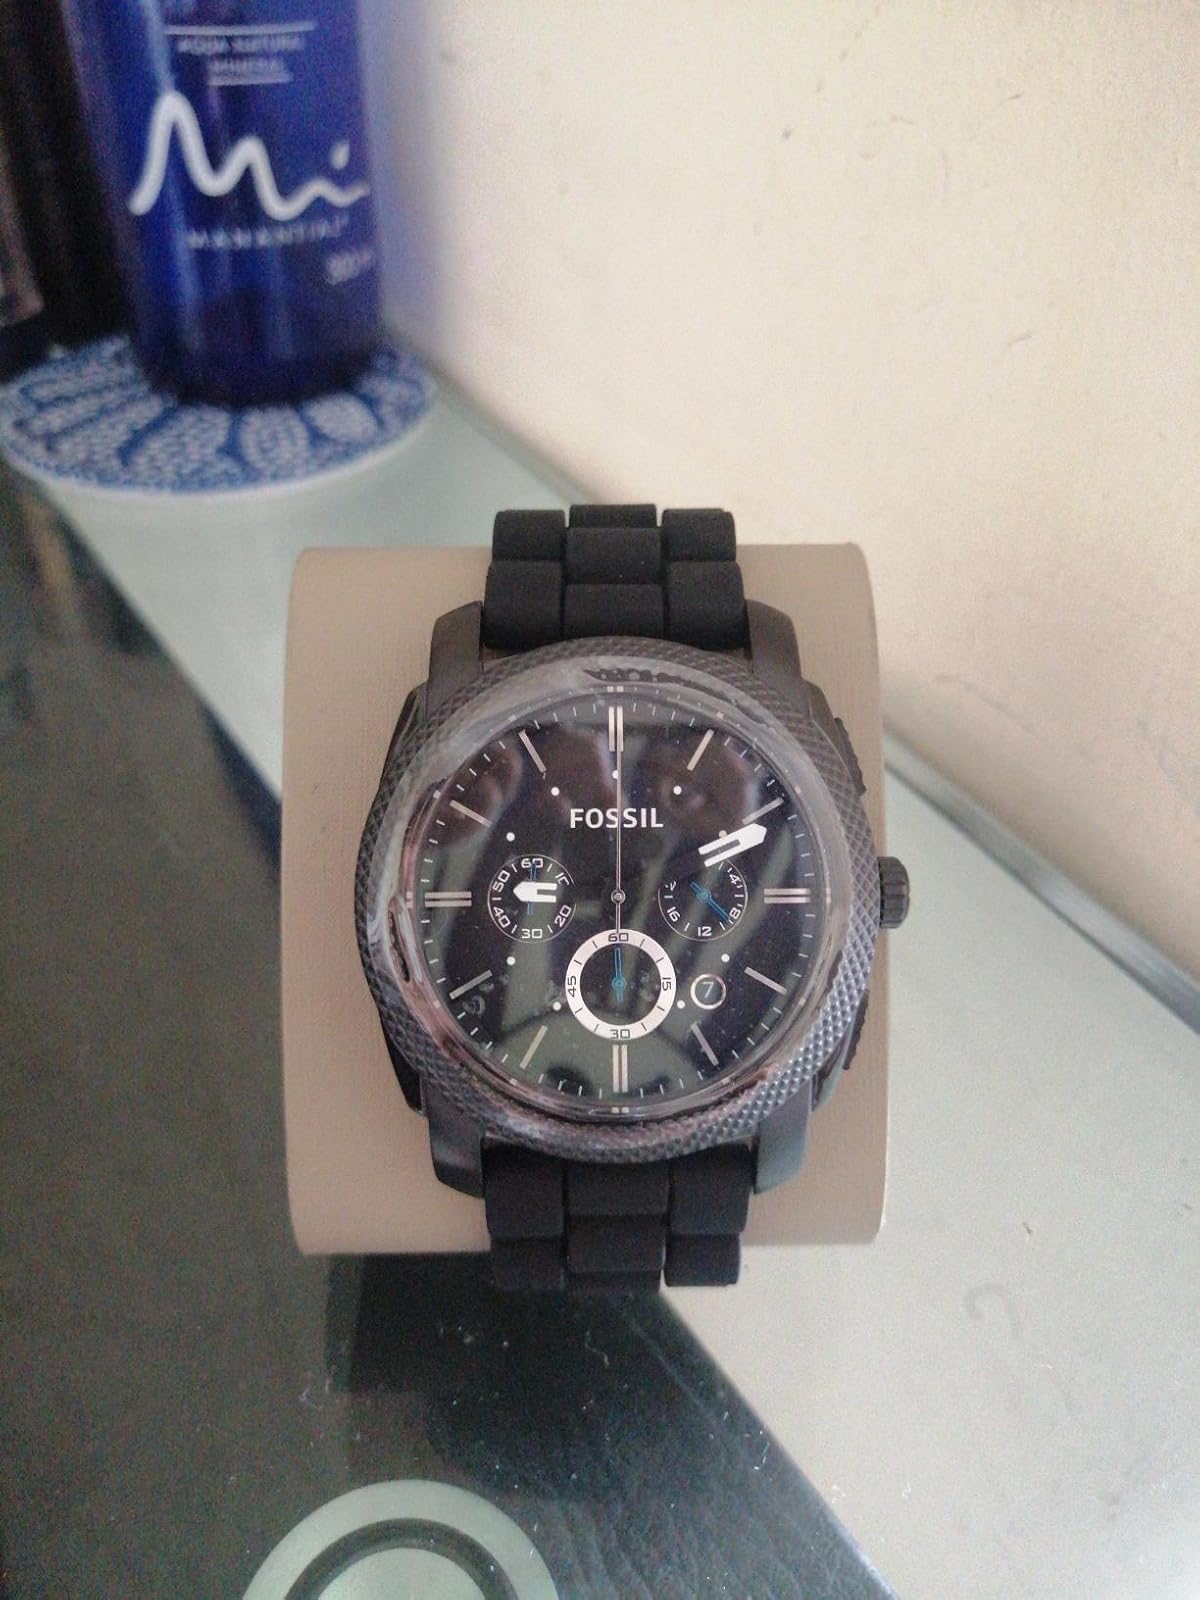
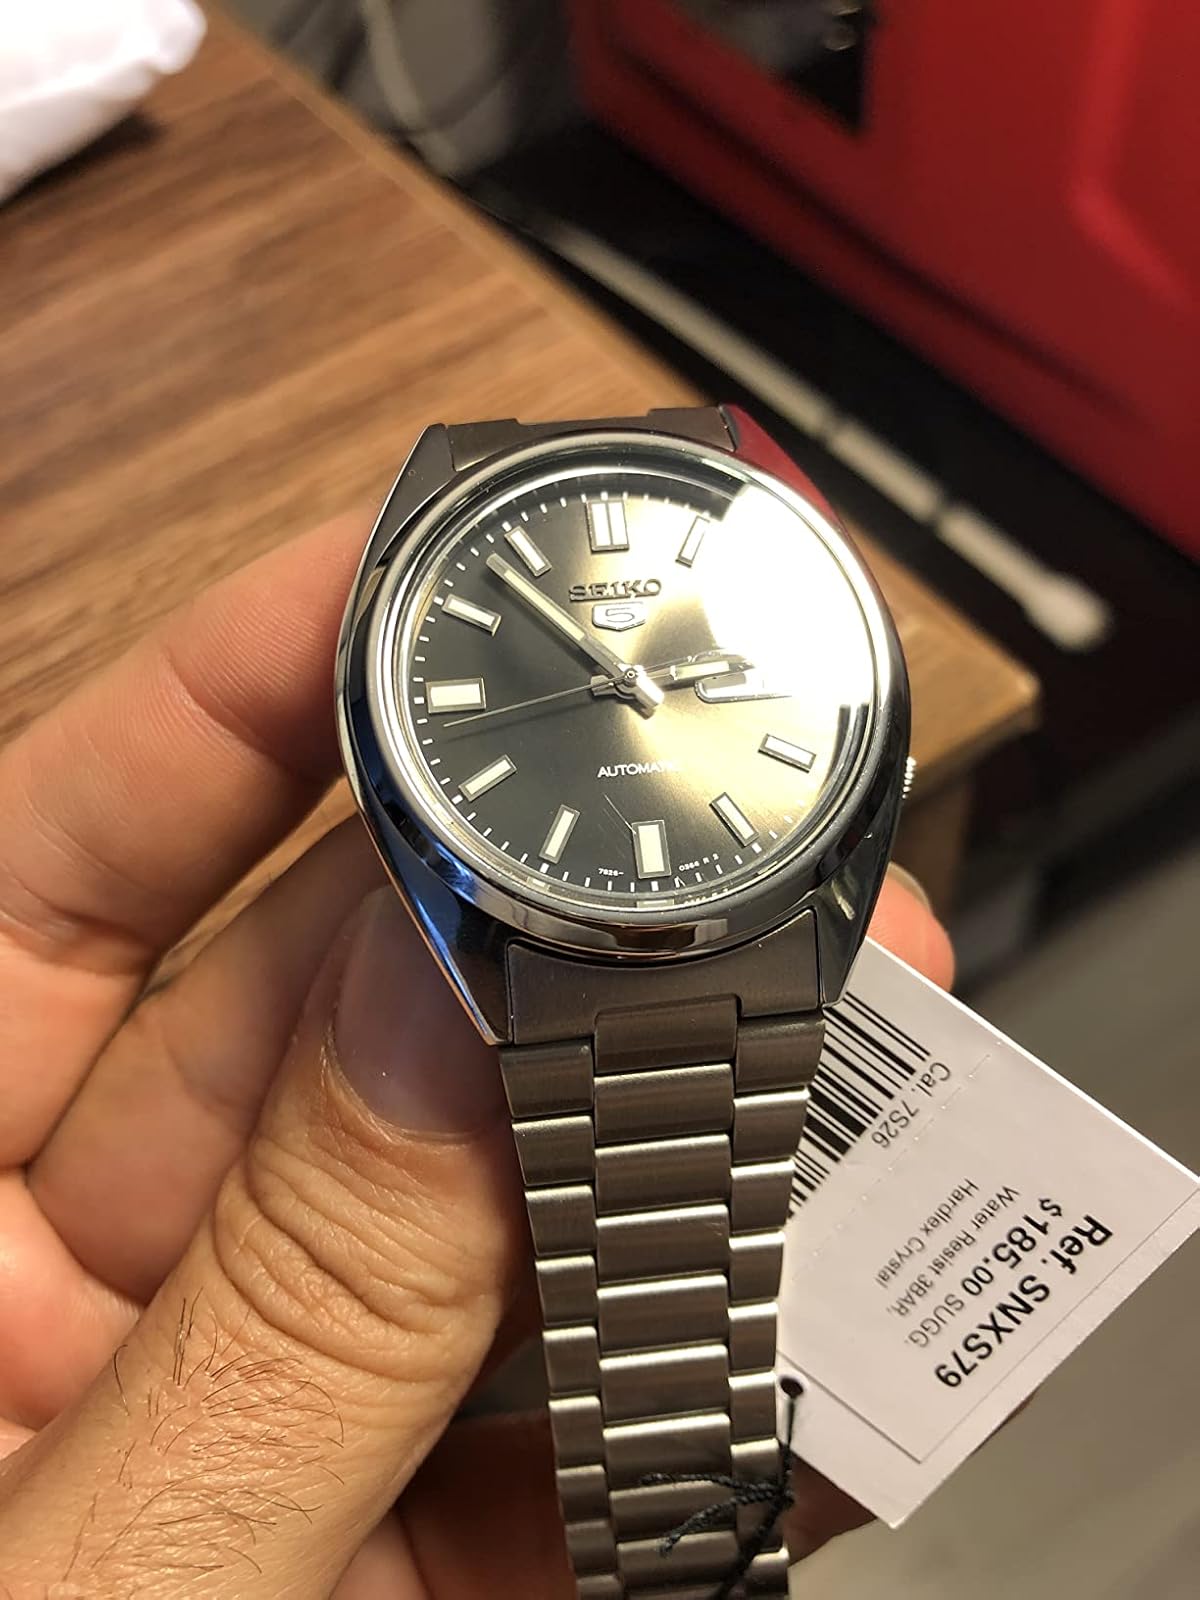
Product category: accessories_watch
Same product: no